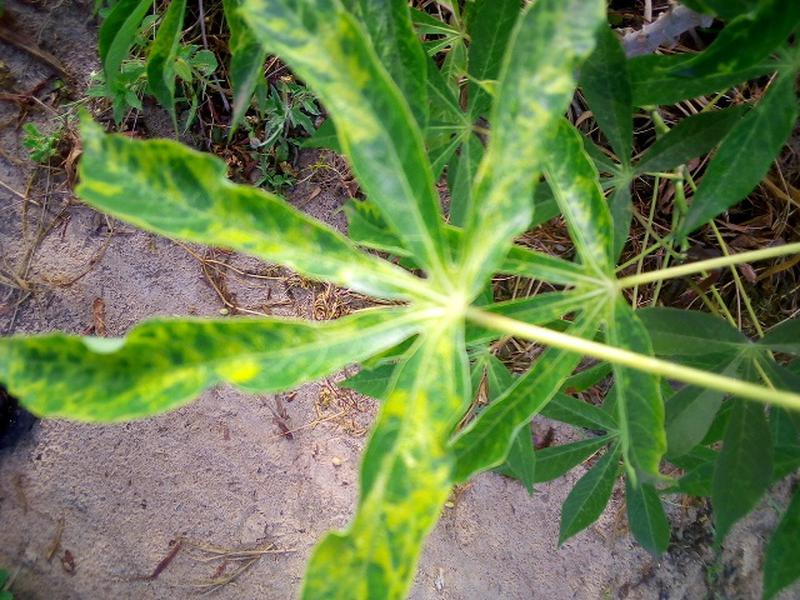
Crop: cassava
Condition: mosaic_disease